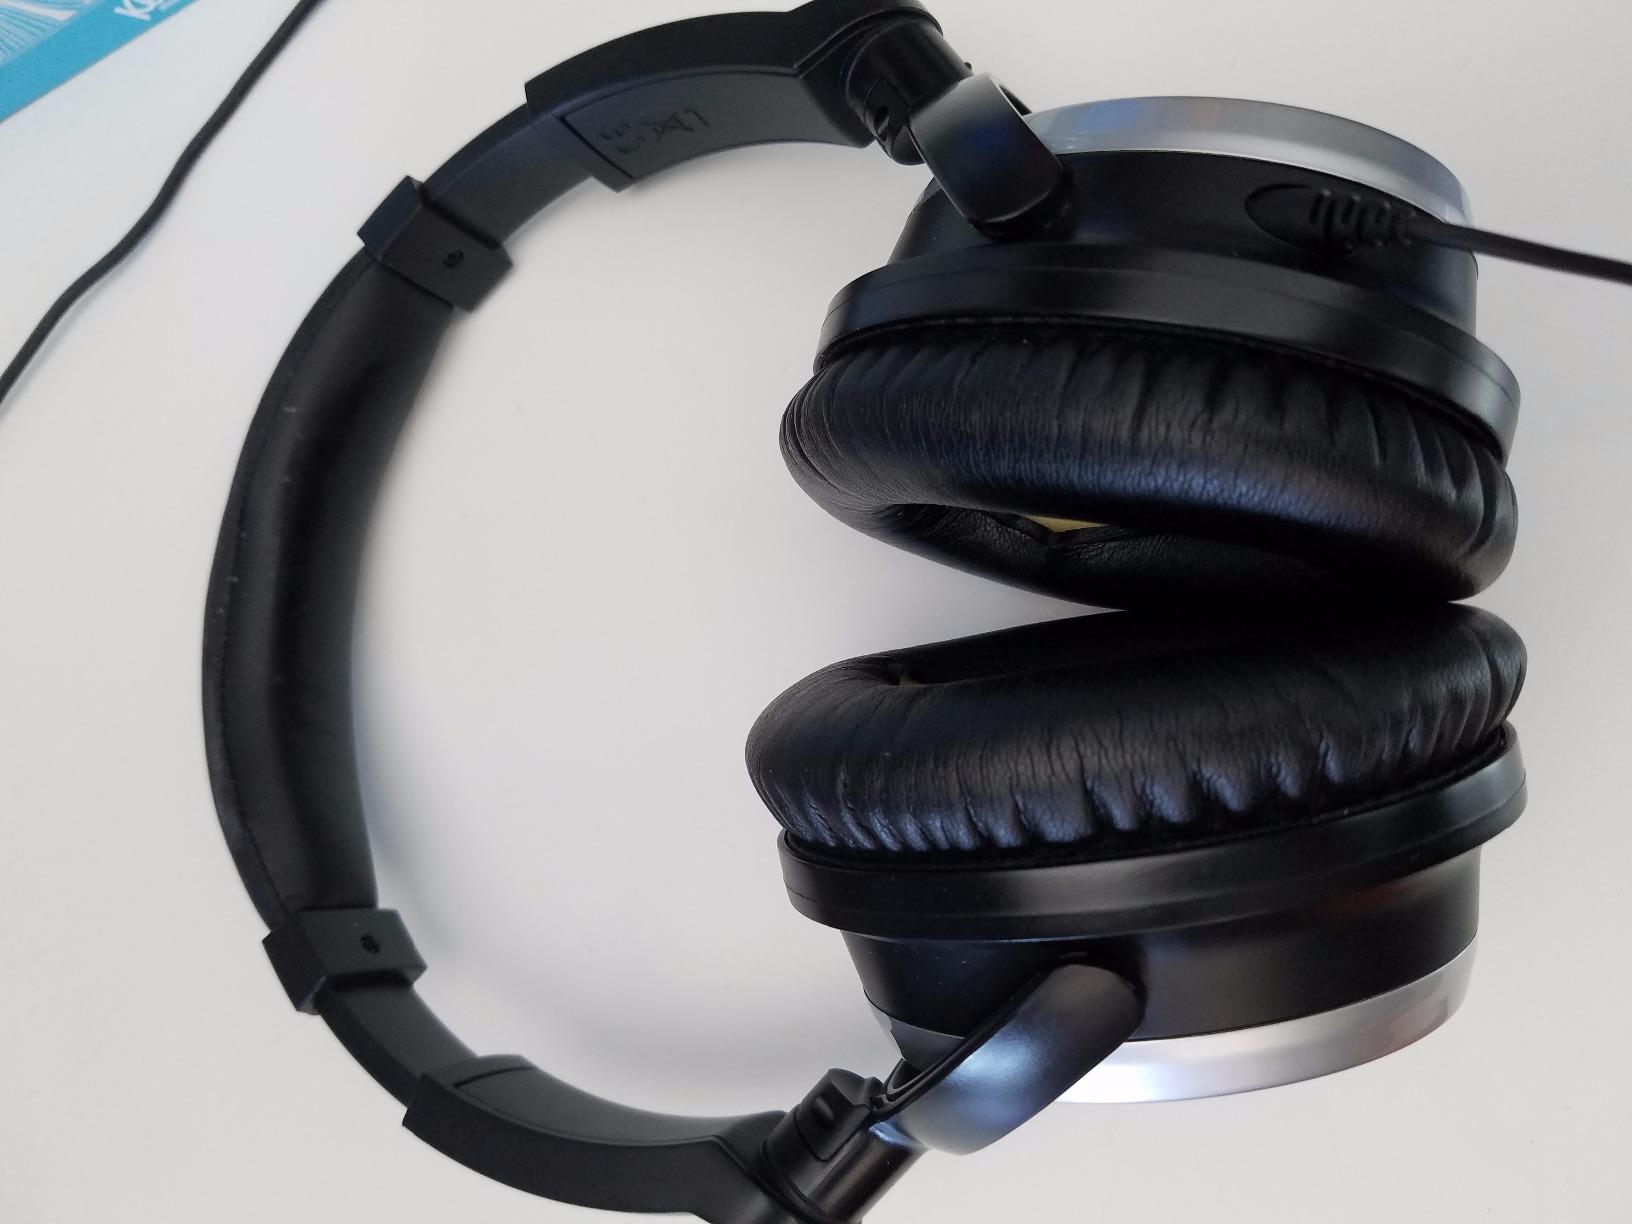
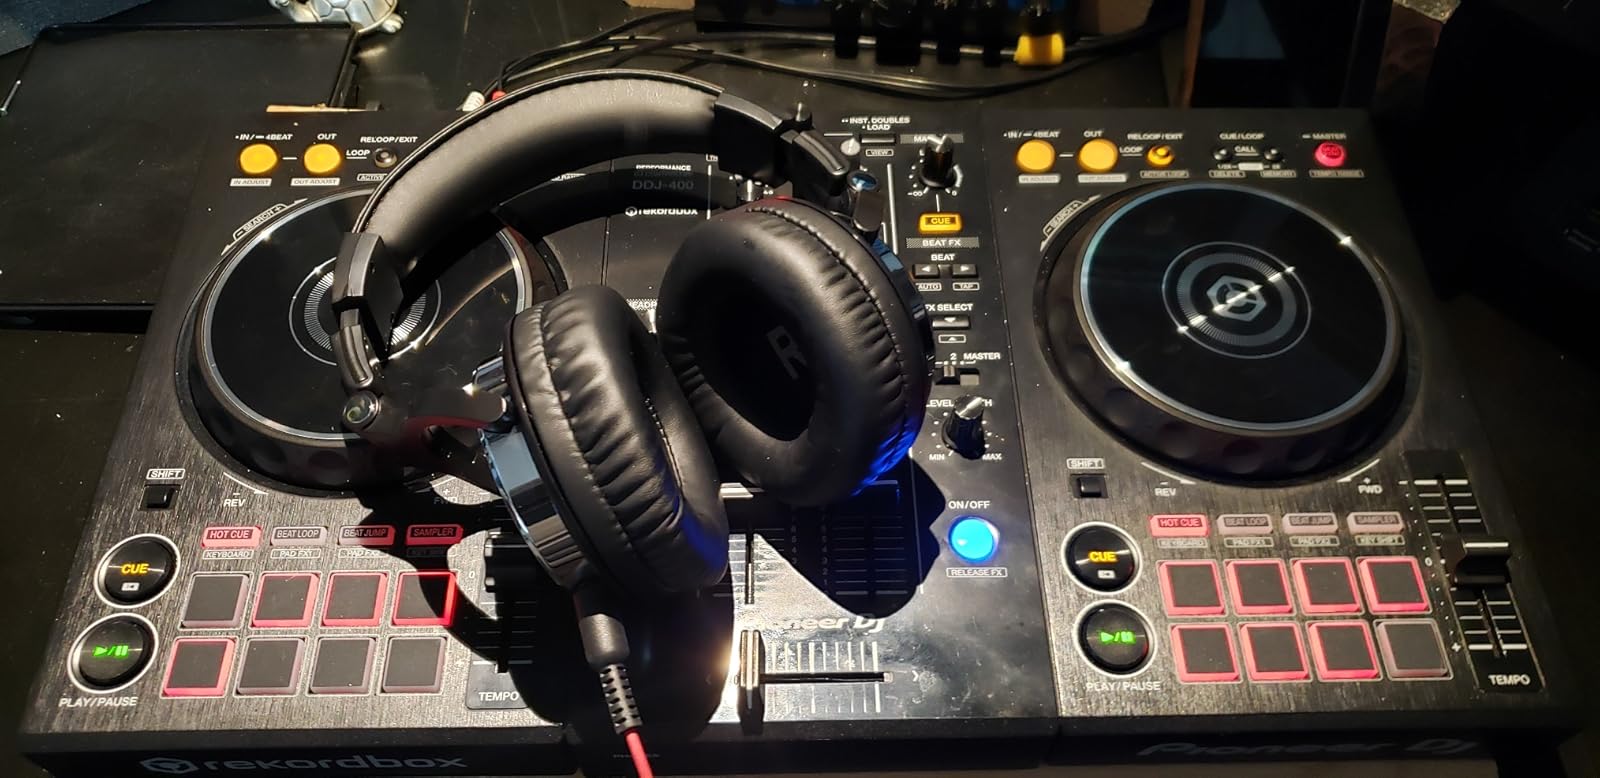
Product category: headphones
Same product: no